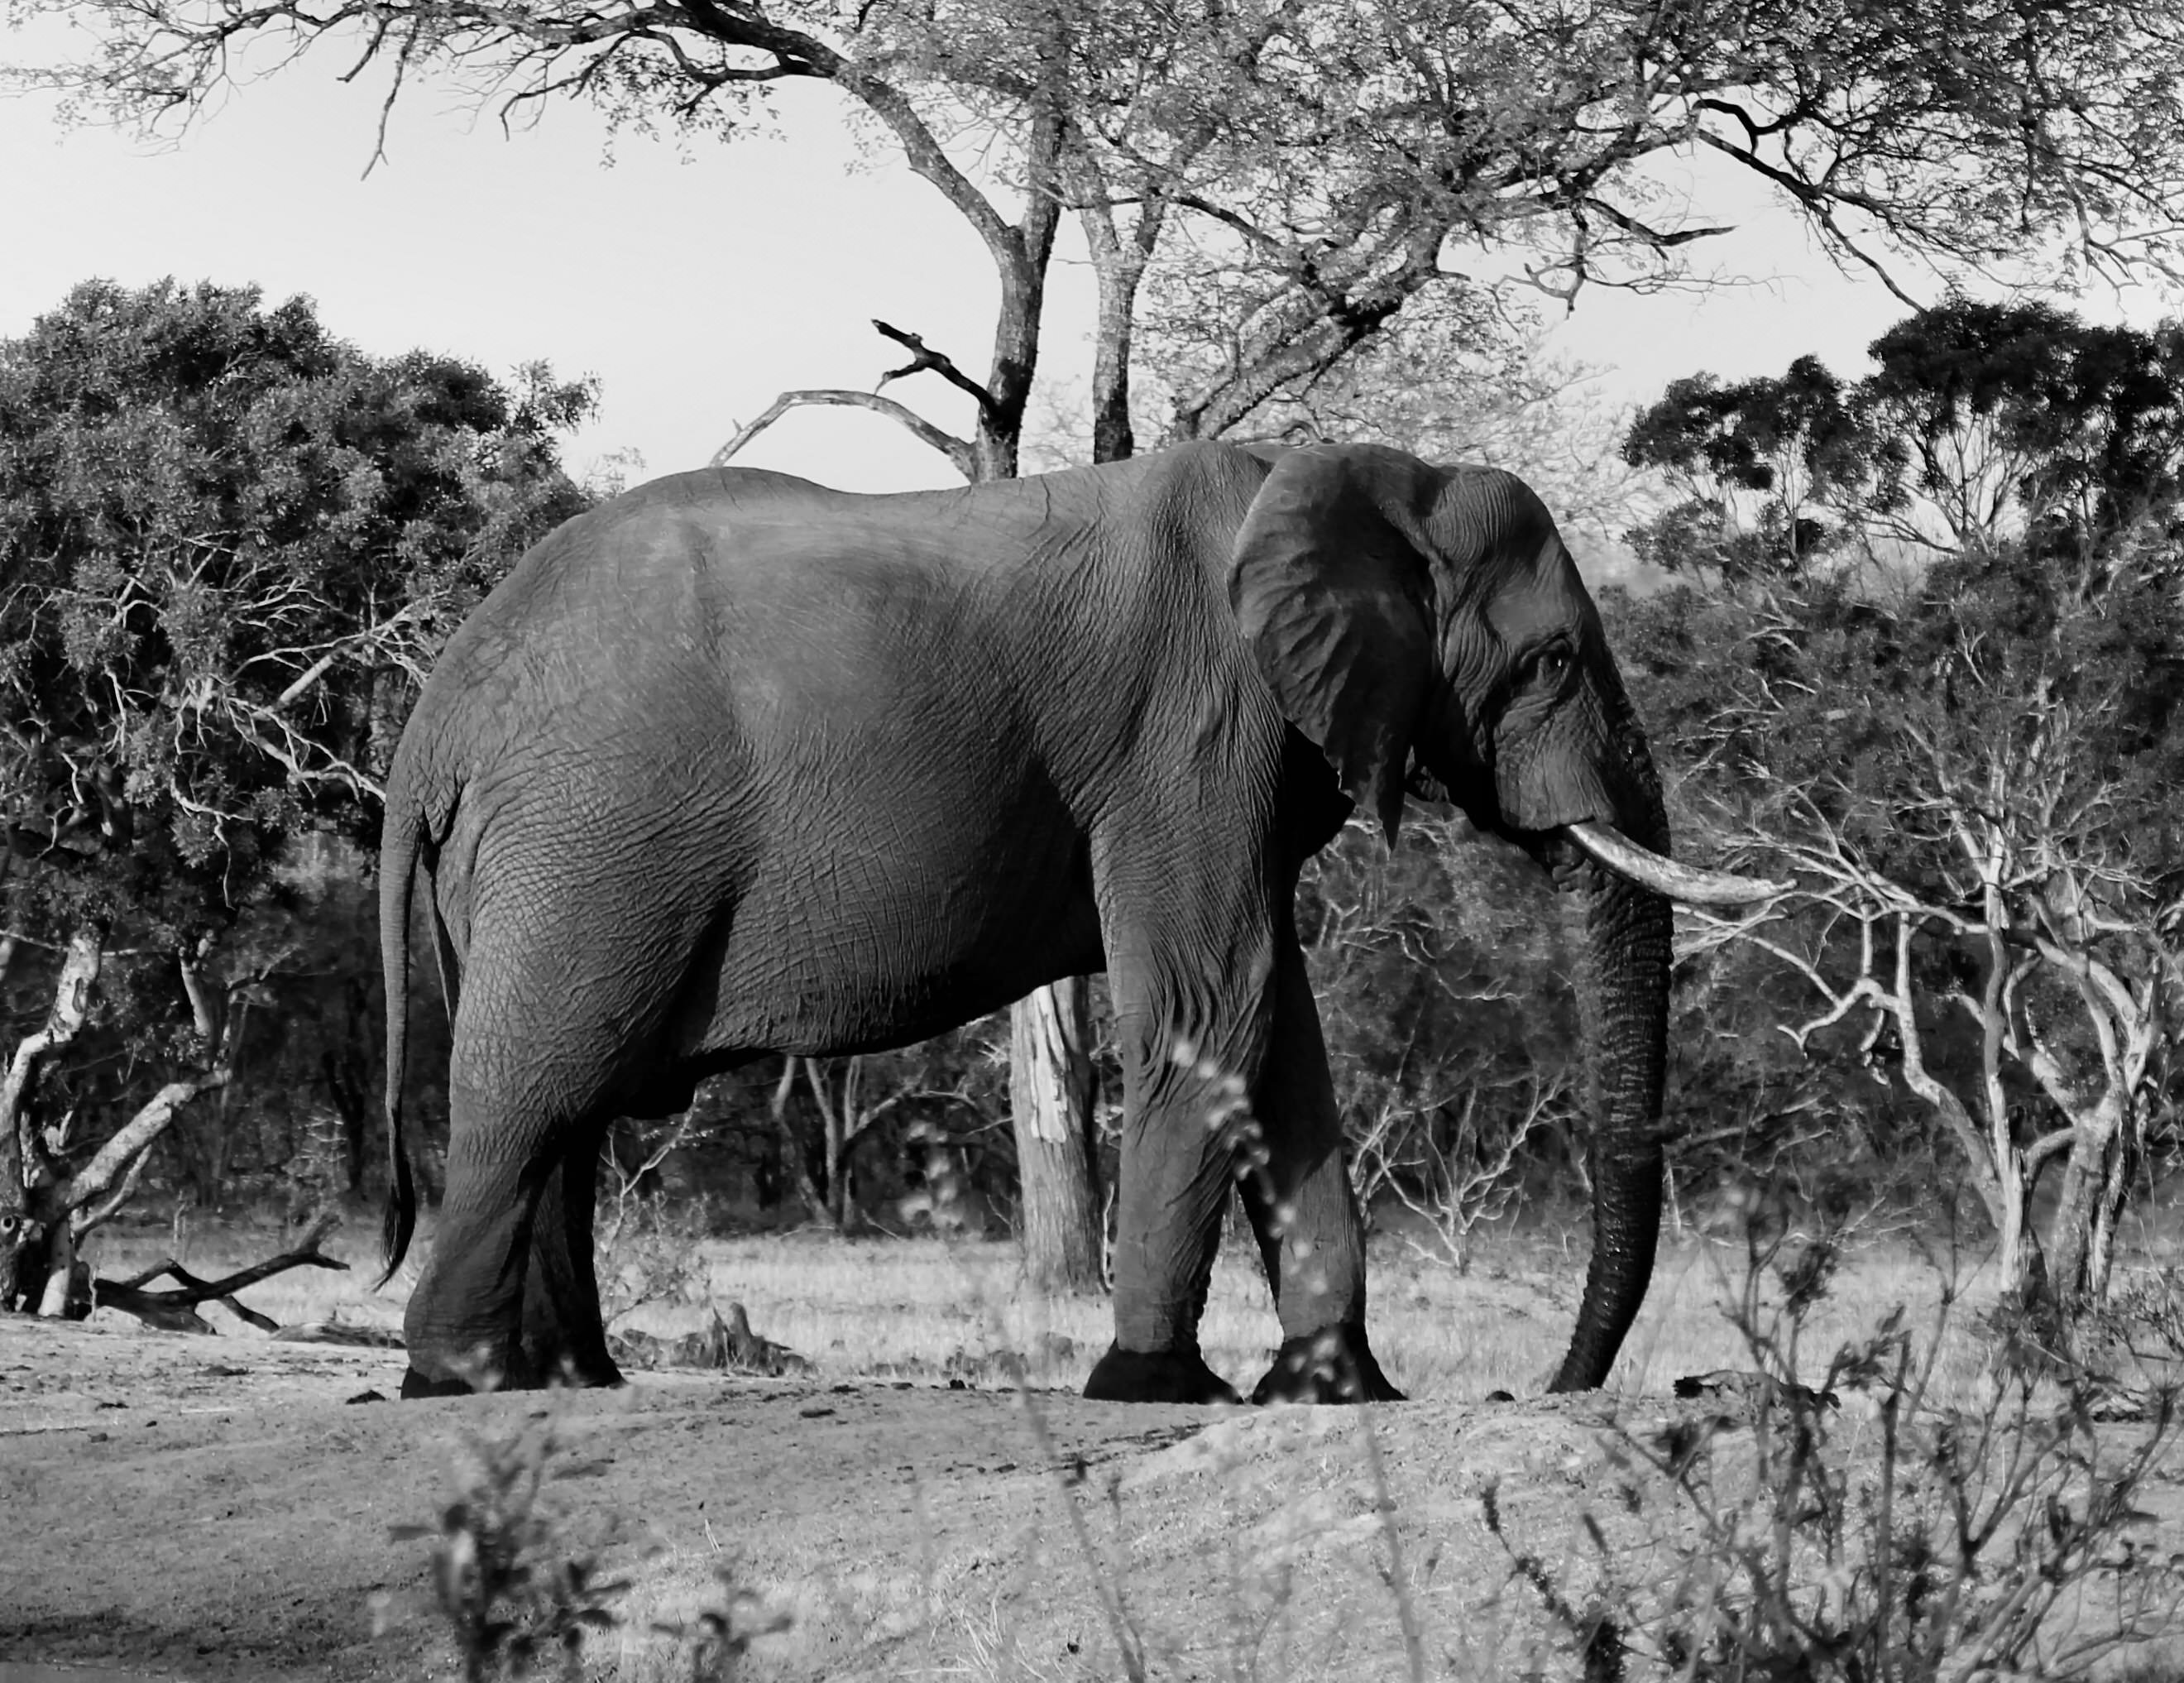
black and white, animal, wildlife, mammal, monochrome, fauna, savanna, elephant, tusk, safari, indian elephant, african elephant, monochrome photography, elephants and mammoths